23rd Armoured Brigade (United Kingdom)

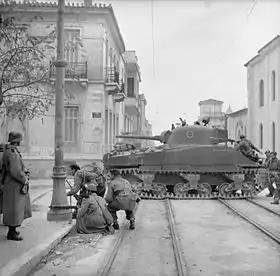
British Sherman tank and paratroops, together with Greek troops, fighting ELAS in Athens, 18 December 1944.

In late May 1944, the brigade was withdrawn from Italy and returned to Egypt. In August 1944, the brigade was renamed Force 140, later Arkforce after its commander, Brigadier Arkwight and was dismounted from its tanks. The 40th and 50th RTR were retrained as infantry while 46th RTR was reorganised with one squadron of armoured cars and one squadron of infantry, this being attached to the 50th RTR but kept one squadron of Shermans. Arkforce arrived at Piraeus on 12 October 1944 as part of the British occupying force in Greece when the Germans withdrew. It participated in the repression of the Greek People's Liberation Army (ELAS) during the Greek Civil War (the Dekemvriana). Arkforce was disbanded on 8 January 1945 and the 23rd Armoured Brigade regained its name and had its tanks restored by the end of January. It remained in Greece beyond VE Day until the end of the Second World War.